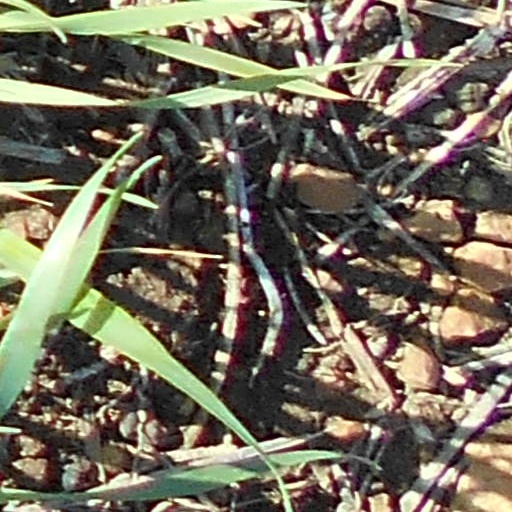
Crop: wheat